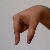
The image shows a hand gesture representing the letter 'Q' in Indian Sign Language.